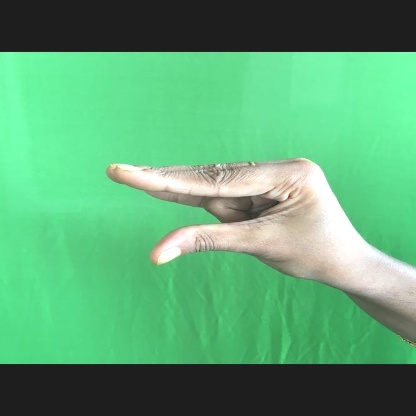
Mudra: Kangulam